Meade Islands

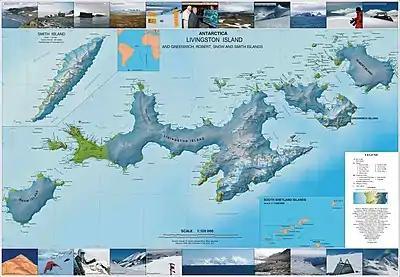
Topographic map of Livingston Island, Greenwich, Robert, Snow and Smith Islands.

The Meade Islands are a group of two large islands, Zverino Island and Cave Island, the minor Pisanitsa Island, and several rocks lying in the north entrance to McFarlane Strait, off Archar Peninsula, Greenwich Island in the South Shetland Islands, Antarctica. The surface areas of the first two islands are and . respectively. The area was visited by early 19th-century sealers.